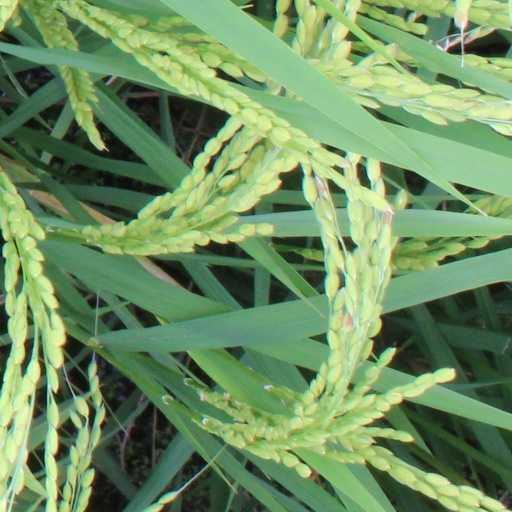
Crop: rice